Awash National Park

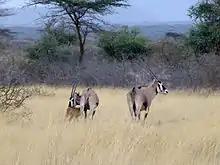
East African oryx in the national park

Awash national park's vegetation is classified into four ecosystems: arid Acacia woodlands, thorned bushlands, grazing savannas, and diverse riverine wetlands. Doum palm trees and Desert date trees are found scattered across the Filwoha and Doha sites of Awash National Park, which provides a suitable niche for all mammalian, avian, and reptilian species.